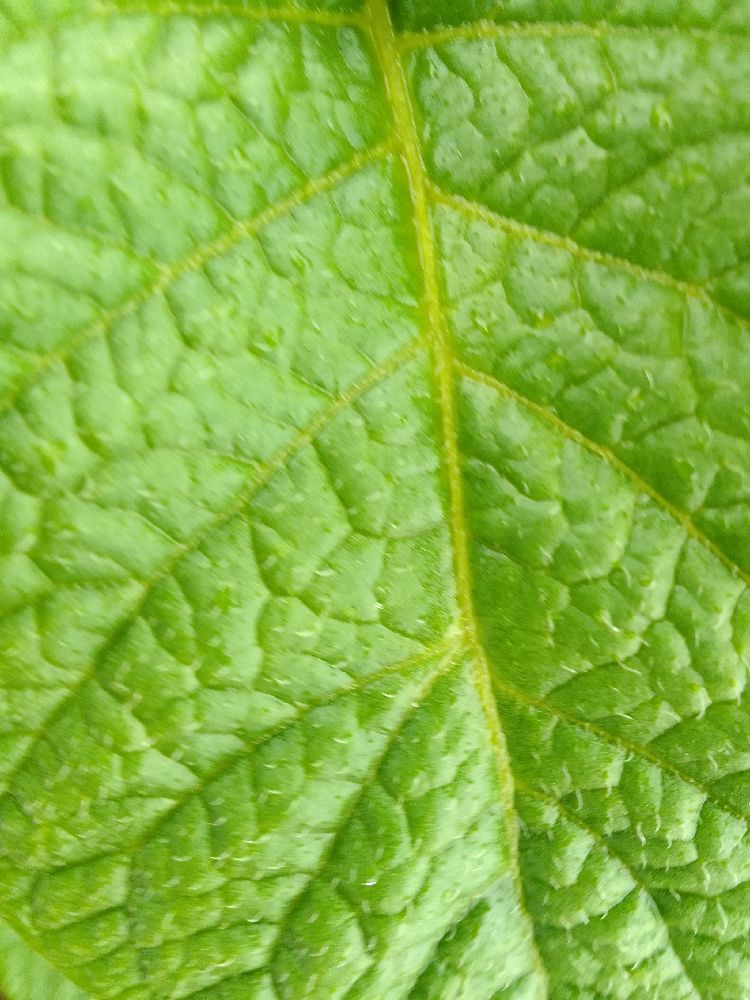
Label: Healthy